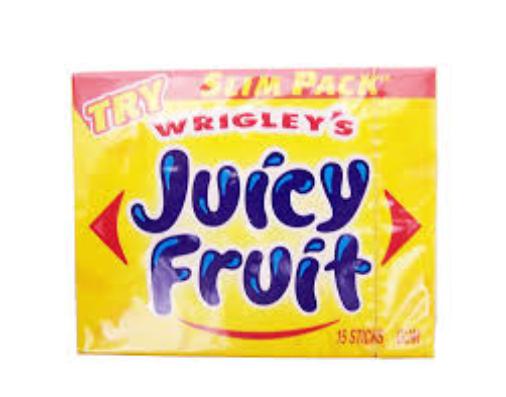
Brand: Juicy Fruit
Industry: Food